Orlando von Einsiedel

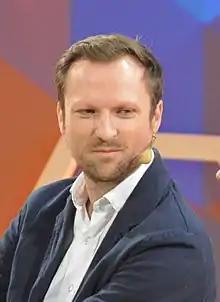
Orlando von Einsiedel at Nobel Week Dialogue, Göteborg 2017

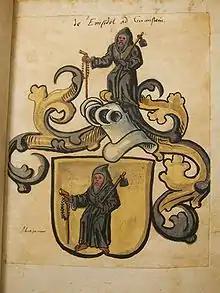
Coat of the Einsidel family

Orlando von Einsiedel (born in August 1980) is a British film director. He directs mostly documentary films that investigate global social issues, and has filmed in various places around the world, including Africa, Asia, America and the Arctic. Von Einsiedel became known for his award winning film "Virunga", produced with the cooperation of Virunga National Park director Prince de Merode.